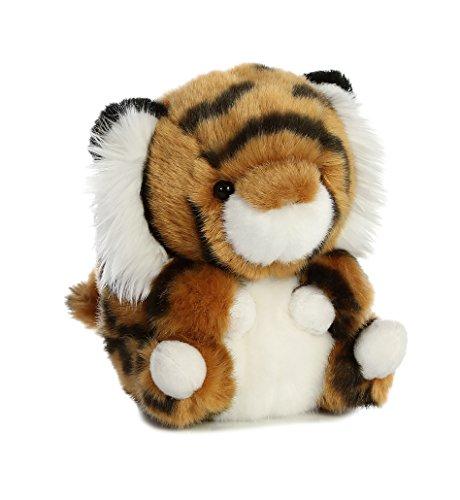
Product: Aurora World Rolly Pet Terrific Tiger Plush
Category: Toys & Games | Stuffed Animals & Plush Toys | Stuffed Animals & Teddy Bears
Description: Soft plush and a squeezable round body make them perfect pets for cuddling.
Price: $7.00
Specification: ProductDimensions:4x4x5inches|ItemWeight:4ounces|ShippingWeight:4ounces(Viewshippingratesandpolicies)|DomesticShipping:ItemcanbeshippedwithinU.S.|InternationalShipping:ThisitemcanbeshippedtoselectcountriesoutsideoftheU.S.LearnMore|ASIN:B01N6WM6YF|Itemmodelnumber:16829|Manufacturerrecommendedage:3yearsandup